Vouvry

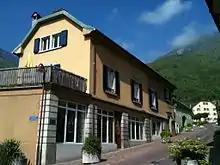
Reformed Church meeting hall of Vourvy

From the , 1,828 or 61.8% were Roman Catholic, while 514 or 17.4% belonged to the Swiss Reformed Church. Of the rest of the population, there were 31 members of an Orthodox church (or about 1.05% of the population), there was 1 individual who belongs to the Christian Catholic Church, and there were 39 individuals (or about 1.32% of the population) who belonged to another Christian church. There were 267 (or about 9.02% of the population) who were Islamic. There were 5 individuals who were Buddhist, 6 individuals who were Hindu and 2 individuals who belonged to another church. 167 (or about 5.64% of the population) belonged to no church, are agnostic or atheist, and 119 individuals (or about 4.02% of the population) did not answer the question.